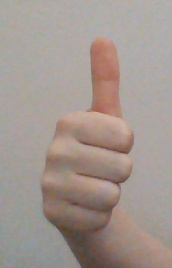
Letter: aleff